Portuguese Inquisition

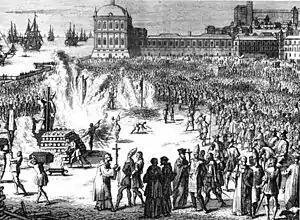
Executions by fire after an "auto de fé" in Lisbon's Terreiro do Paço.

António Vieira had long regarded the New Christians with compassion and had urged King John IV, with whom he had much influence and support, not only to abolish confiscation but to remove the distinctions between them and the Old Christians. He had made enemies and the Inquisition readily undertook his punishment. His writings in favor of the oppressed were condemned as "rash, scandalous, erroneous, savoring of heresy, and well adapted to pervert the ignorant." After three years of incarceration, he was penanced in the audience-chamber of Coimbra on 23 December 1667. His sympathy for the victims of the Holy Office was sharpened by his experience of its "unwholesome prisons", where he wrote that "five unfortunates were not uncommonly placed in a cell nine feet by eleven, where the only light came from a narrow opening near the ceiling, where the vessels were changed only once a week, and all spiritual consolation was denied." Then, in the safety of Rome, he raised his voice for the relief of the oppressed, in several writings in which he characterized the "Holy Office of Portugal as a tribunal which served only to deprive men of their fortunes, their honor, and their lives, while unable to discriminate between guilt and innocence; it was known to be holy only in name, while its works were cruelty and injustice, unworthy of rational beings, although it was always proclaiming its superior piety."